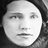
Emotion: neutral